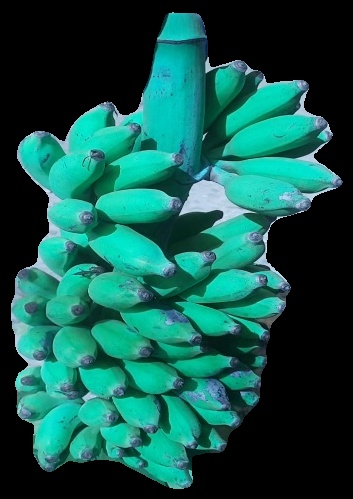
Variety: elakki-bale
Grade: grade3